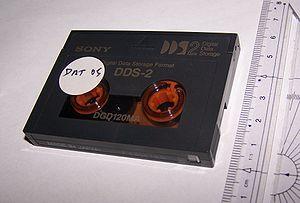
Digital Data Storage est un format de stockage numérique de données informatiques sur un support de type DAT.